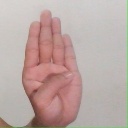
अक्षर: ब